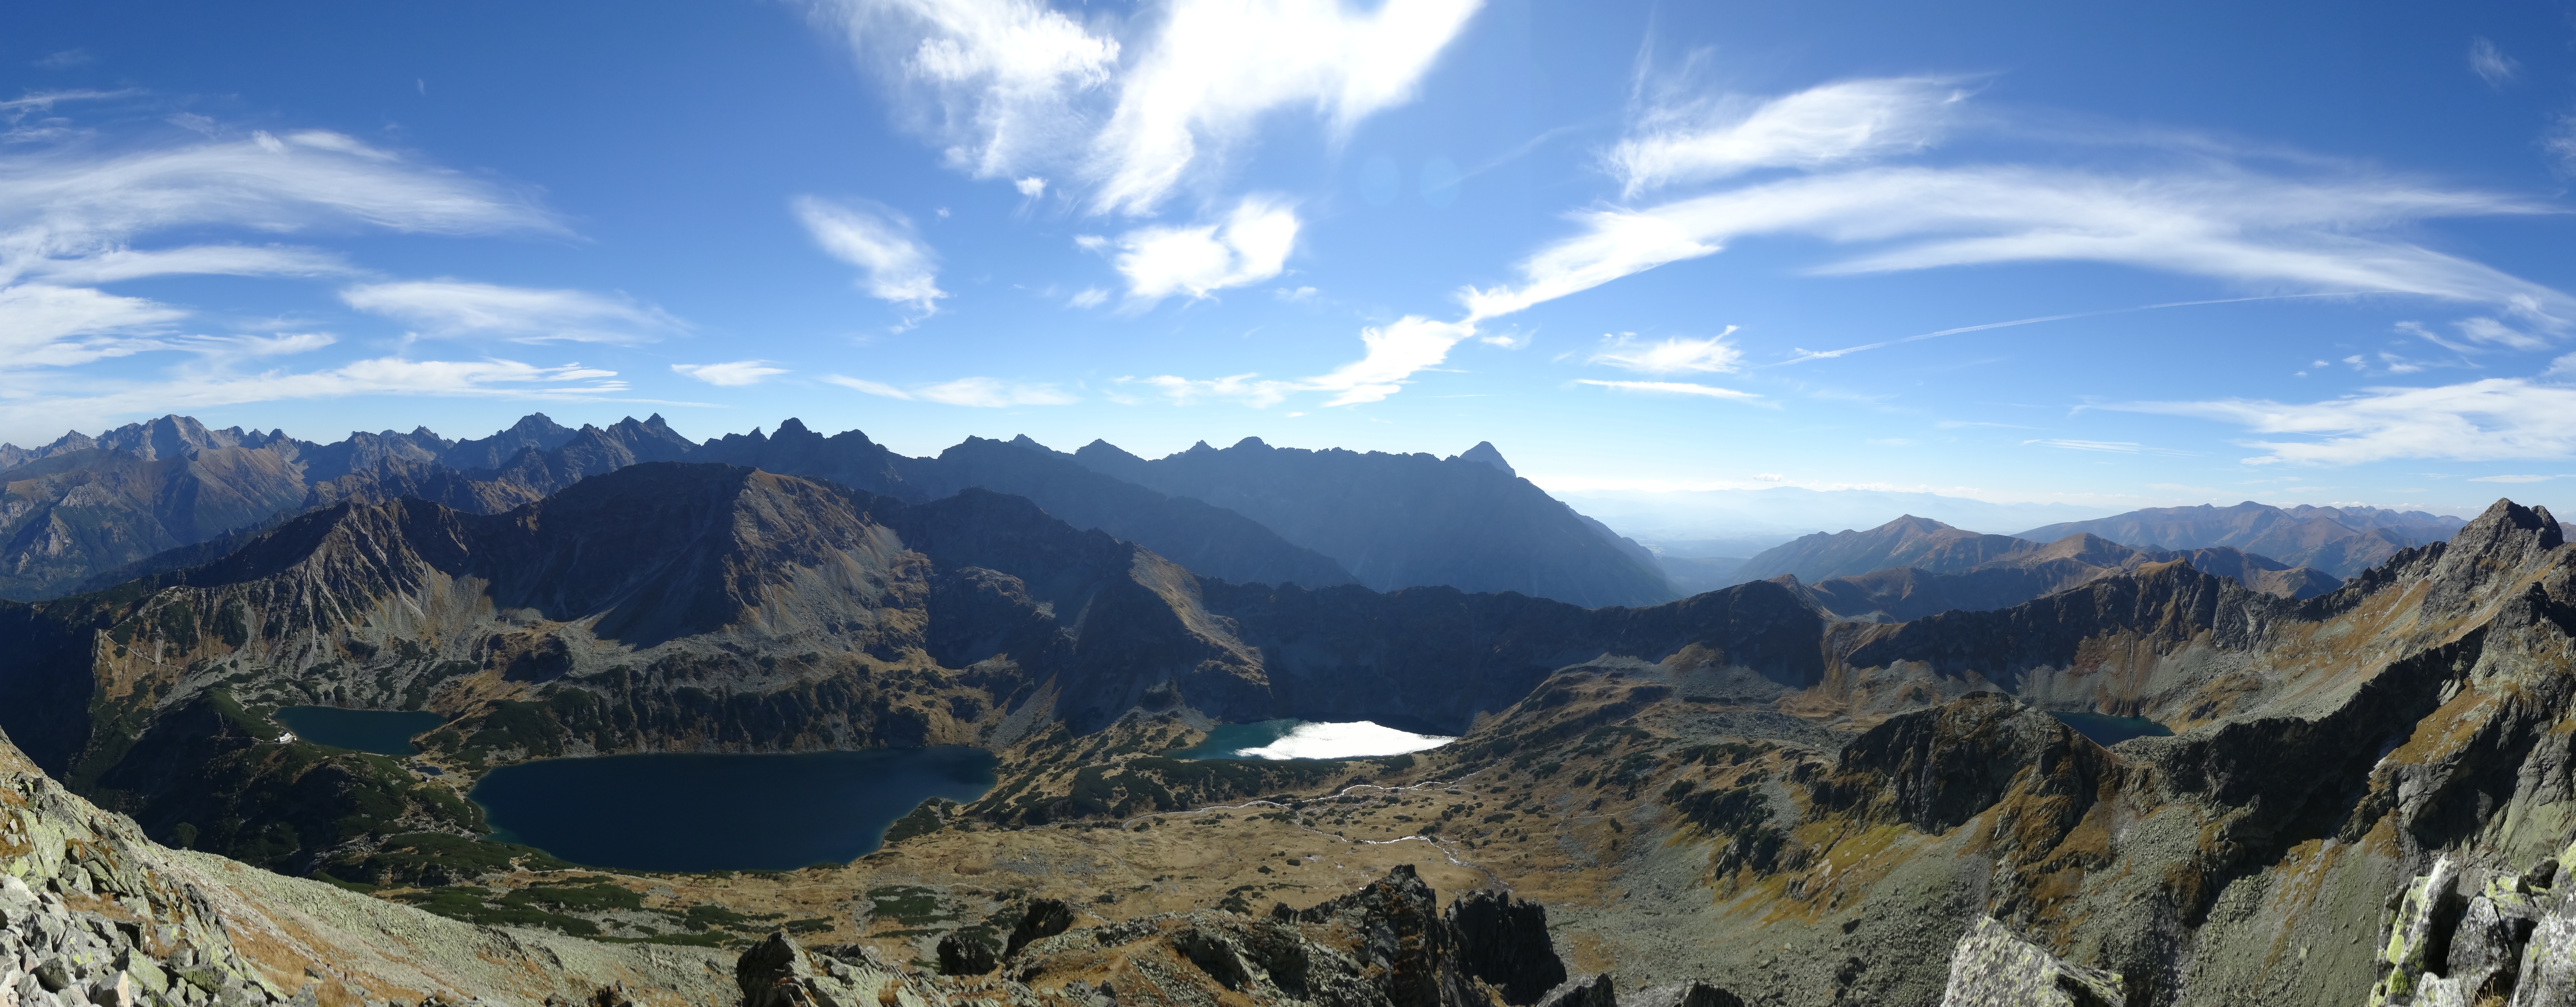
landscape, nature, wilderness, walking, mountain, adventure, valley, mountain range, panorama, autumn, ridge, mountains, alps, poland, plateau, the national park, tatry, tops, landform, the high tatras, mountain pass, geographical feature, mountainous landforms